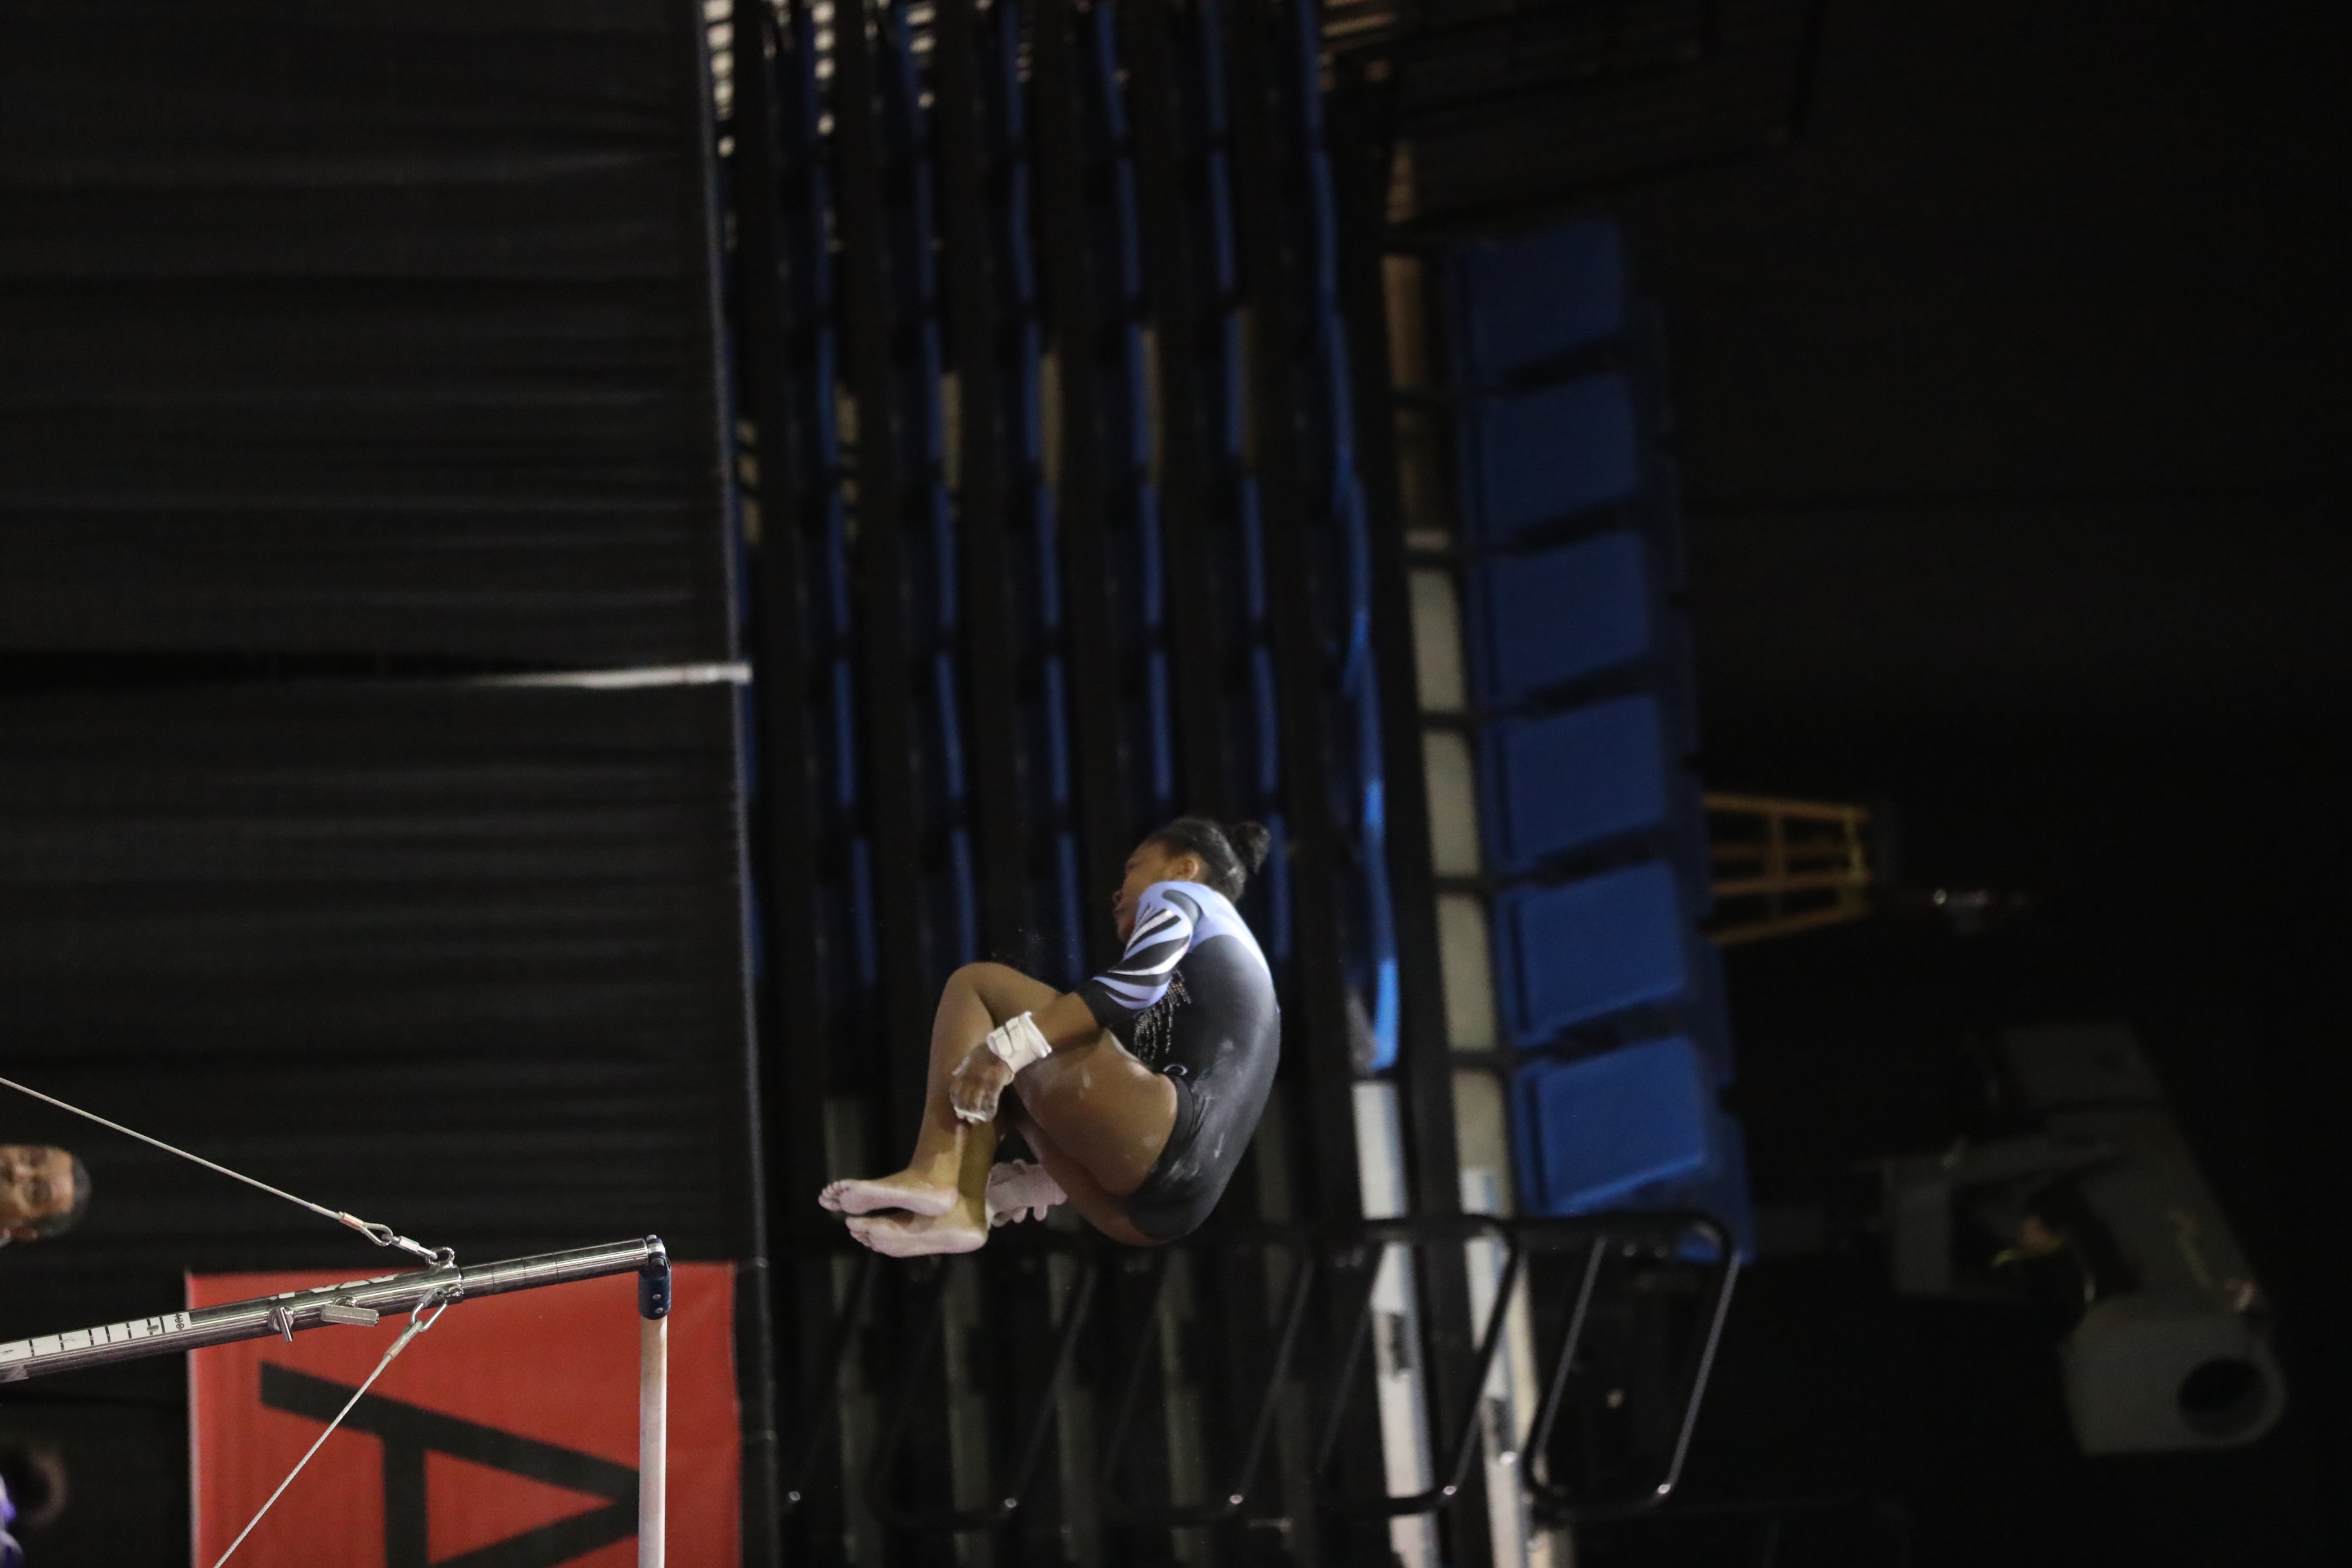
gymnast, gymnastics, bar routine, Regionals, region 8, gym life, level 10, Junior Olympic, performance, stage, darkness, performing arts, performance art, event, competition